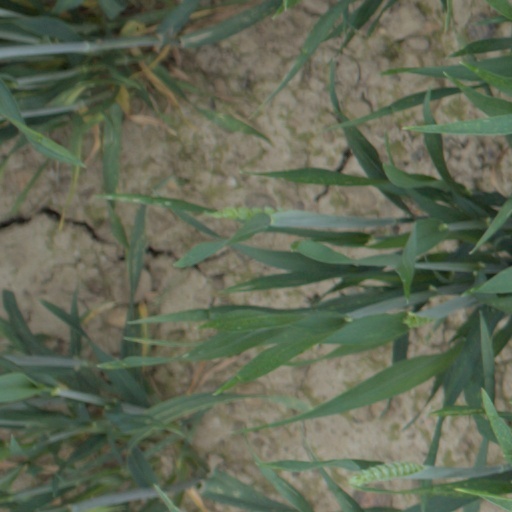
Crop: wheat